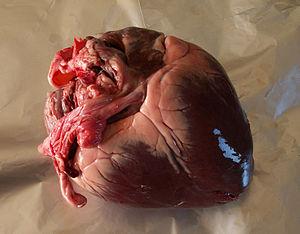
L'erreur scientifique consiste en un raisonnement ou une procédure ne respectant pas un ensemble de règles reconnues par la communauté scientifique. À la différence de la fraude scientifique, elle est involontaire. Elle se retrouve dans tous les domaines des sciences sous de multiples formes. Les erreurs scientifiques doivent aussi être distinguées des idées reçues du moins toutes celles qui ne sont pas partagées par une partie de la communauté scientifique.